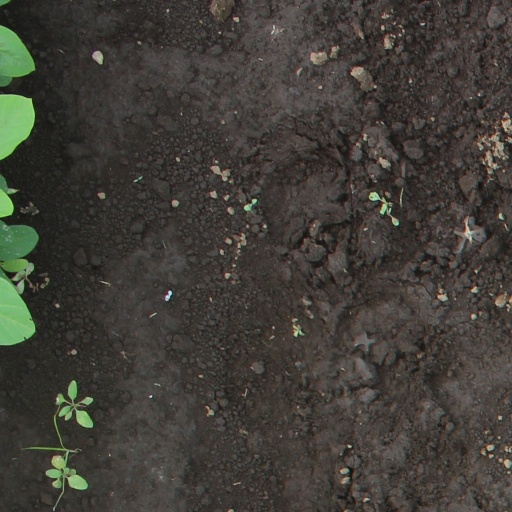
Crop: soybean